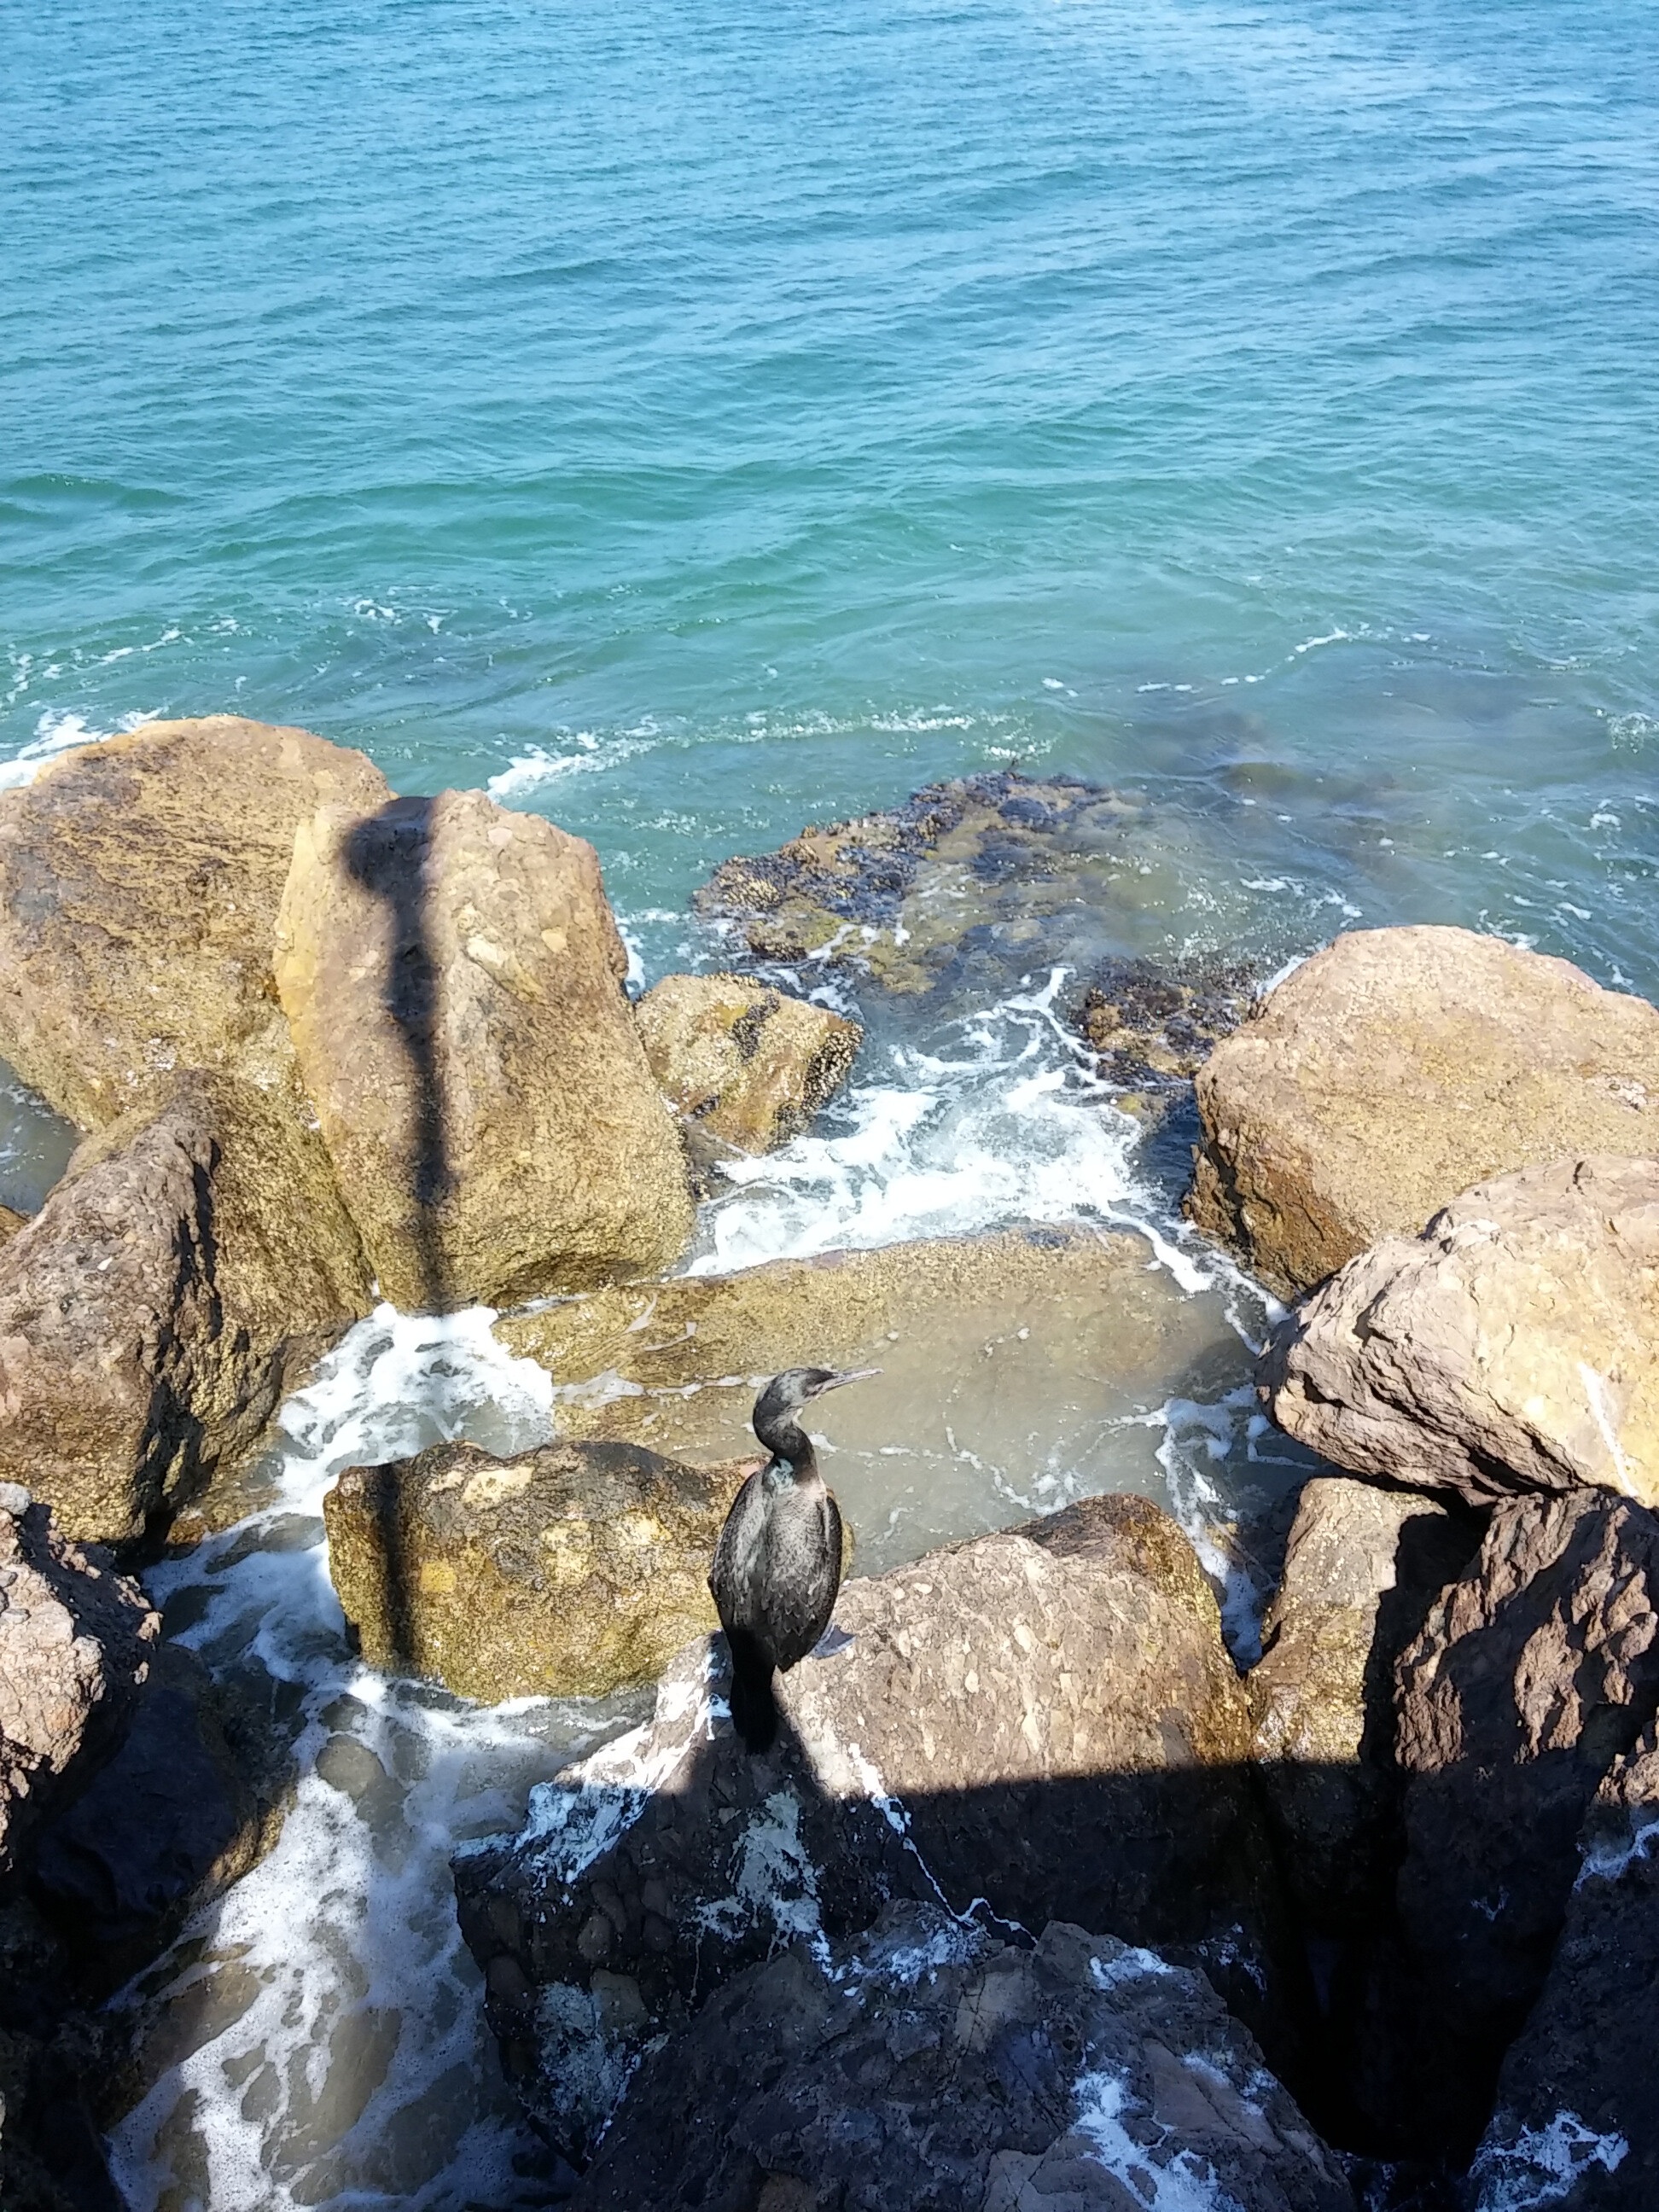
beach, sea, coast, water, nature, rock, ocean, shore, wave, stone, cliff, port, terrain, material, body of water, new, habor, cape, santa barbara